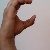
The image shows a hand gesture representing the letter 'C' in Indian Sign Language.